Ariel Winter

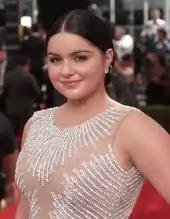
Winter at the 68th Primetime Emmy Awards in 2016

In 2014, she voiced Penny Peterson, Sherman's adversary-turned-friend in the DreamWorks Animation film "Mr. Peabody and Sherman". She also lent her voice to characters in two animated films - Disney's "Bambi II" and Blue Sky's "".